Gadsden Purchase

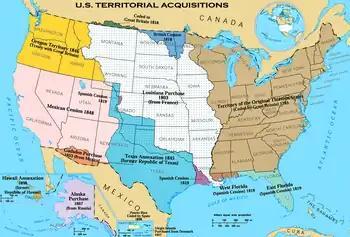
Territorial enlargement of the United States, the Gadsden Purchase shown in red-orange

Pierce and his cabinet began debating the treaty in January 1854. Although disappointed in the amount of territory secured and some of the terms, Pierce signed it, and submitted it to the Senate on February 10. Gadsden, however, suggested that northern Senators would block the treaty to deny the South a railroad.